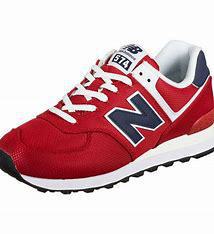
Brand: New
Model: Balance ML574